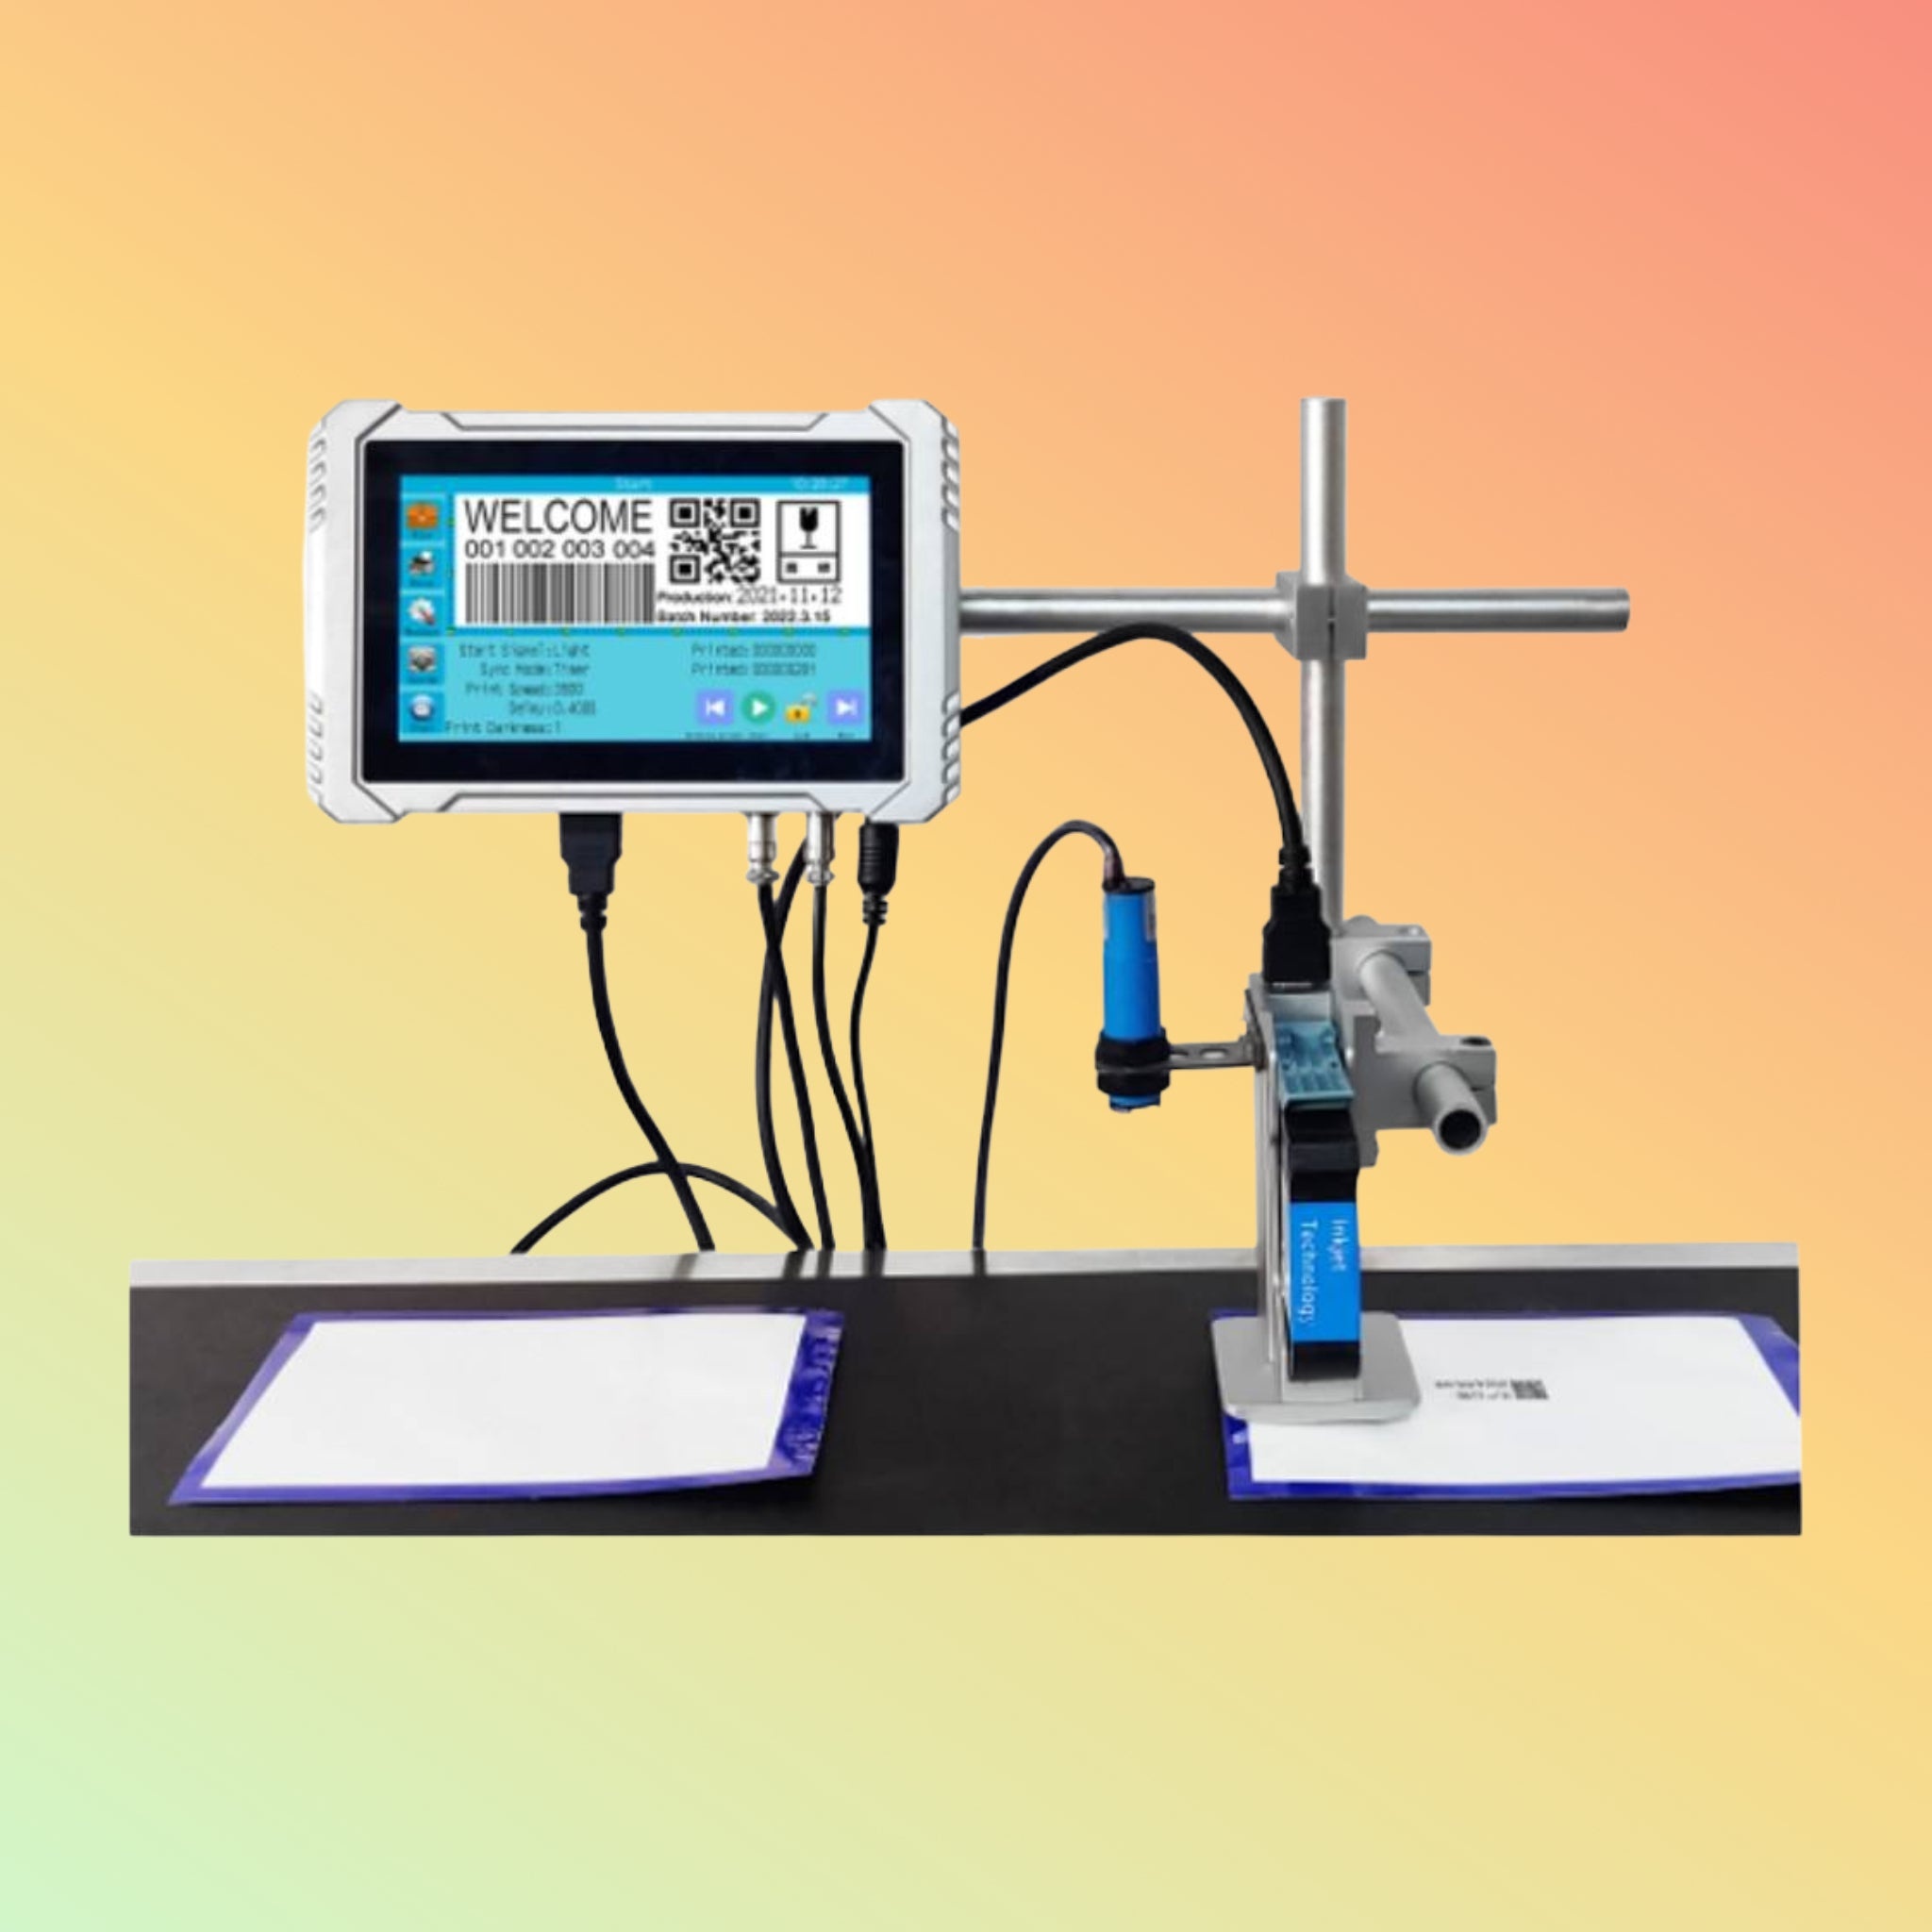
Yaomatec 12.7mm Online Thermal Inkjet Printer for Name Date Code Logo Picture
High-speed Yaomatec 12.7mm online thermal inkjet printer for names, dates, logos, and pictures on cartons, plastic, and metal. Fast UAE delivery. Overview The Yaomatec 12.7mm Online Thermal Inkjet Printer is a versatile, high-resolution industrial printer for adding names, date codes, logos, pictures, barcodes, and text to a variety of packaging materials. Designed for online production line use , it ensures sharp, smudge-free printing for branding, identification, and compliance marking . Product Description Built with advanced TIJ technology , this printer delivers up to 600 dpi precision output on both porous and non-porous surfaces such as cartons, plastics, metal, and glass . The inline integration makes it perfect for high-volume production environments, allowing real-time printing on moving products. It supports variable data printing , including automated date changes, unique names, or batch numbers, and even the printing of small images or logos for branding purposes. Key Features 12.7mm print height for clear, bold output Prints names, logos, date codes, QR codes, barcodes, and pictures High-resolution printing up to 600 dpi Quick-dry solvent or water-based inks Works on cartons, plastics, metals, glass, and coated surfaces Compatible with static and variable data printing Inline conveyor integration for continuous operation Simple interface for easy operation and setup Specifications Print Height: 12.7mm Resolution: 150–600 dpi adjustable Printing Content: Names, text, pictures, logos, barcodes, QR codes, batch/date codes Ink Type: Solvent-based or water-based quick-dry cartridges Supported Surfaces: Carton, plastic, metal, glass, wood, paper Printing Mode: Online conveyor printing Power Supply: AC adapter or inline connection Connectivity: USB (Wi-Fi optional) Supported OS / Application / Industries OS: Windows-compatible software for print setup Applications: Branding, product identification, labeling, compliance marking Industries: Food & beverage, pharmaceuticals, cosmetics, logistics, manufacturing Benefits & Compatibility Supports text, logos, images, and barcodes in one system Works with multiple materials for versatile use Automates printing for faster production Reduces manual handling and improves efficiency Purpose of Use Ideal for manufacturers, packaging suppliers, and exporters who require multi-type coding and branding during production. How to Use Mount printer onto conveyor or inline system. Load print design or variable data via PC. Install ink cartridge and adjust print settings. Start conveyor for automated printing on passing products. Packaging / Weight / Dimensions Includes: Printer, mounting brackets, ink cartridge, USB cable, manual Weight: Varies by configuration Design: Industrial-grade print head with control interface Warranty & FAQs Warranty: 1-year manufacturer warranty FAQs: Q: Can it print images on metal? Yes, with solvent-based ink. Q: Does it support real-time name printing? Yes, via variable data function. Performance, Quality, Durability & Reliability Crisp, high-quality prints at production speeds Rugged build for continuous operation Low-maintenance TIJ printing technology Best Price Guarantee We offer the lowest UAE market price for this Yaomatec online TIJ printer. Shop Today & Receive Your Delivery Across the UAE Fast delivery to Dubai, Abu Dhabi, Sharjah, and all Emirates . Request for Customer Reviews and Testimonials If you have used this printer, share your experience to guide other buyers. After Sales Support We provide installation help, technical guidance, and ink supply services . Get in Touch 📧 Email: sales@neotech.com Stock Availability ✅ Ready for immediate dispatch. Disclaimer Specifications may change without notice for performance upgrades.
Brand: NEO Digital
Category: Business & Industrial > Manufacturing > Packaging Machines > Labeling Machines